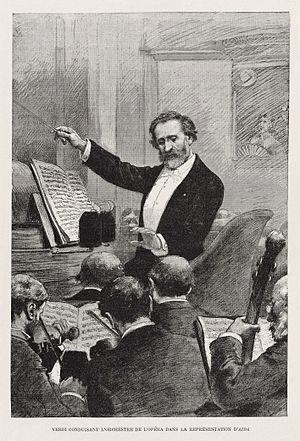
Aida est un opéra en quatre actes de Giuseppe Verdi, sur un livret d'Antonio Ghislanzoni d'après une intrigue d'Auguste Mariette, créé le 24 décembre 1871 à l'Opéra khédival du Caire.
La direction d'orchestre est l'art de diriger l'interprétation de la musique d'un orchestre ou d'une chorale en concert. Les principales tâches du chef d'orchestre sont de définir le tempo, s'assurer des entrées correctes des différents membres de l'ensemble et de « modeler » le phrasé, le cas échéant. Pour transmettre leurs idées et l'interprétation, un chef communique avec ses musiciens, principalement à travers des gestes de la main, généralement, mais pas toujours, avec l'aide d'une baguette et peut utiliser d'autres gestes ou signaux, tels que le contact des yeux avec les interprètes ou exécutants concernés. Les intentions du chef sont presque toujours complétées par des instructions verbales ou des suggestions aux musiciens, lors des répétitions avant le spectacle.
L’opéra Garnier, ou palais Garnier, est un théâtre national qui a la vocation d'être une académie de musique, de chorégraphie et de poésie lyrique ; il est un élément majeur du patrimoine du 9ᵉ arrondissement de Paris et de la capitale. Il est situé place de l'Opéra, à l'extrémité nord de l'avenue de l'Opéra et au carrefour de nombreuses voies. Il est accessible par le métro, par le RER et par le bus. L'édifice s'impose comme un monument particulièrement représentatif de l'architecture éclectique et du style historiciste de la seconde moitié du XIXᵉ siècle. Sur une conception de l’architecte Charles Garnier retenue à la suite d’un concours, sa construction, décidée par Napoléon III dans le cadre des transformations de Paris menées par le préfet Haussmann et interrompue par la guerre de 1870, fut reprise au début de la Troisième République, après la destruction par incendie de l’opéra Le Peletier en 1873. Le bâtiment est inauguré le 5 janvier 1875 par le président Mac Mahon sous la IIIᵉ République.
Adrien Emmanuel Marie, est un graveur, illustrateur, peintre et voyageur français.